President's House (Philadelphia)

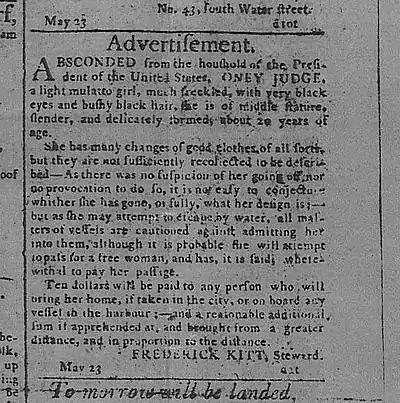
A 1796 runaway advertisement for Oney Judge, one of nine slaves held by Washington at President's House in Philadelphia

Oney Judge was the personal slave of Martha Washington, and was about 17 when she was brought to the President's House in 1790. More is known about her than any of the other enslaved because she gave two interviews to abolitionist newspapers in the 1840s. She escaped to freedom from the President's House in May 1796, and was hidden by Philadelphia's free-black community. The President's House steward placed runaway advertisements in Philadelphia newspapers offering a reward for her recapture. She was smuggled aboard a ship to Portsmouth, New Hampshire, where she was recognized on the street by a friend of the Washingtons. Through intermediaries, Washington attempted to convince her to return, but she refused unless she was guaranteed her freedom upon their deaths. Martha Washington's nephew, Burwell Bassett, traveled to Portsmouth in 1798. He lodged with Senator John Langdon and revealed his plan to abduct Judge. Langdon sent word for her to go into hiding, and Bassett was forced to return without her.